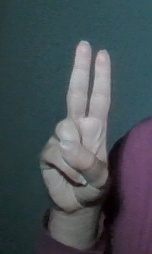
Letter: taa